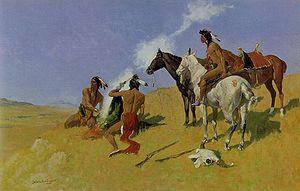
Le cheval est, dans l'art, l'animal le plus représenté depuis la Préhistoire, et l'un des plus anciens sujets artistiques. Il apparait sur tous types de supports au fil du temps, le plus souvent au milieu de batailles, dans des œuvres individuelles, comme monture de personnes importantes, ou attelé à des véhicules hippomobiles. L'art grec témoigne d'une véritable recherche anatomique, tandis que le Moyen Âge lui laisse peu de place. La Renaissance, en particulier italienne, voit l'apogée de la statue équestre, devenue un genre à part entière.
Un signal de fumée est une forme de communication optique utilisée sur de longues distances, développée en Amérique et en Chine.